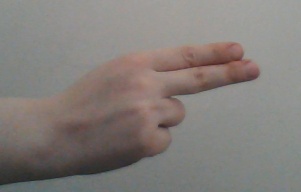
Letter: ain